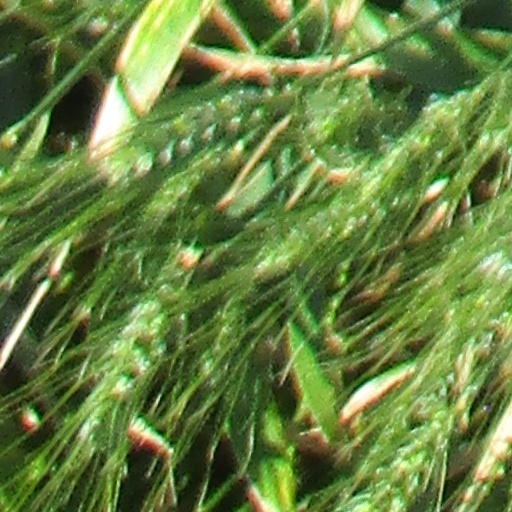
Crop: wheat